Alexander Roda Roda

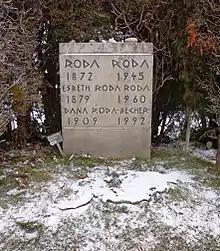
Grave of Roda Roda, Feuerhalle Simmering

Alexander Friedrich Ladislaus Roda Roda (13 April 1872 – 20 August 1945) was an Austrian writer and satirist.